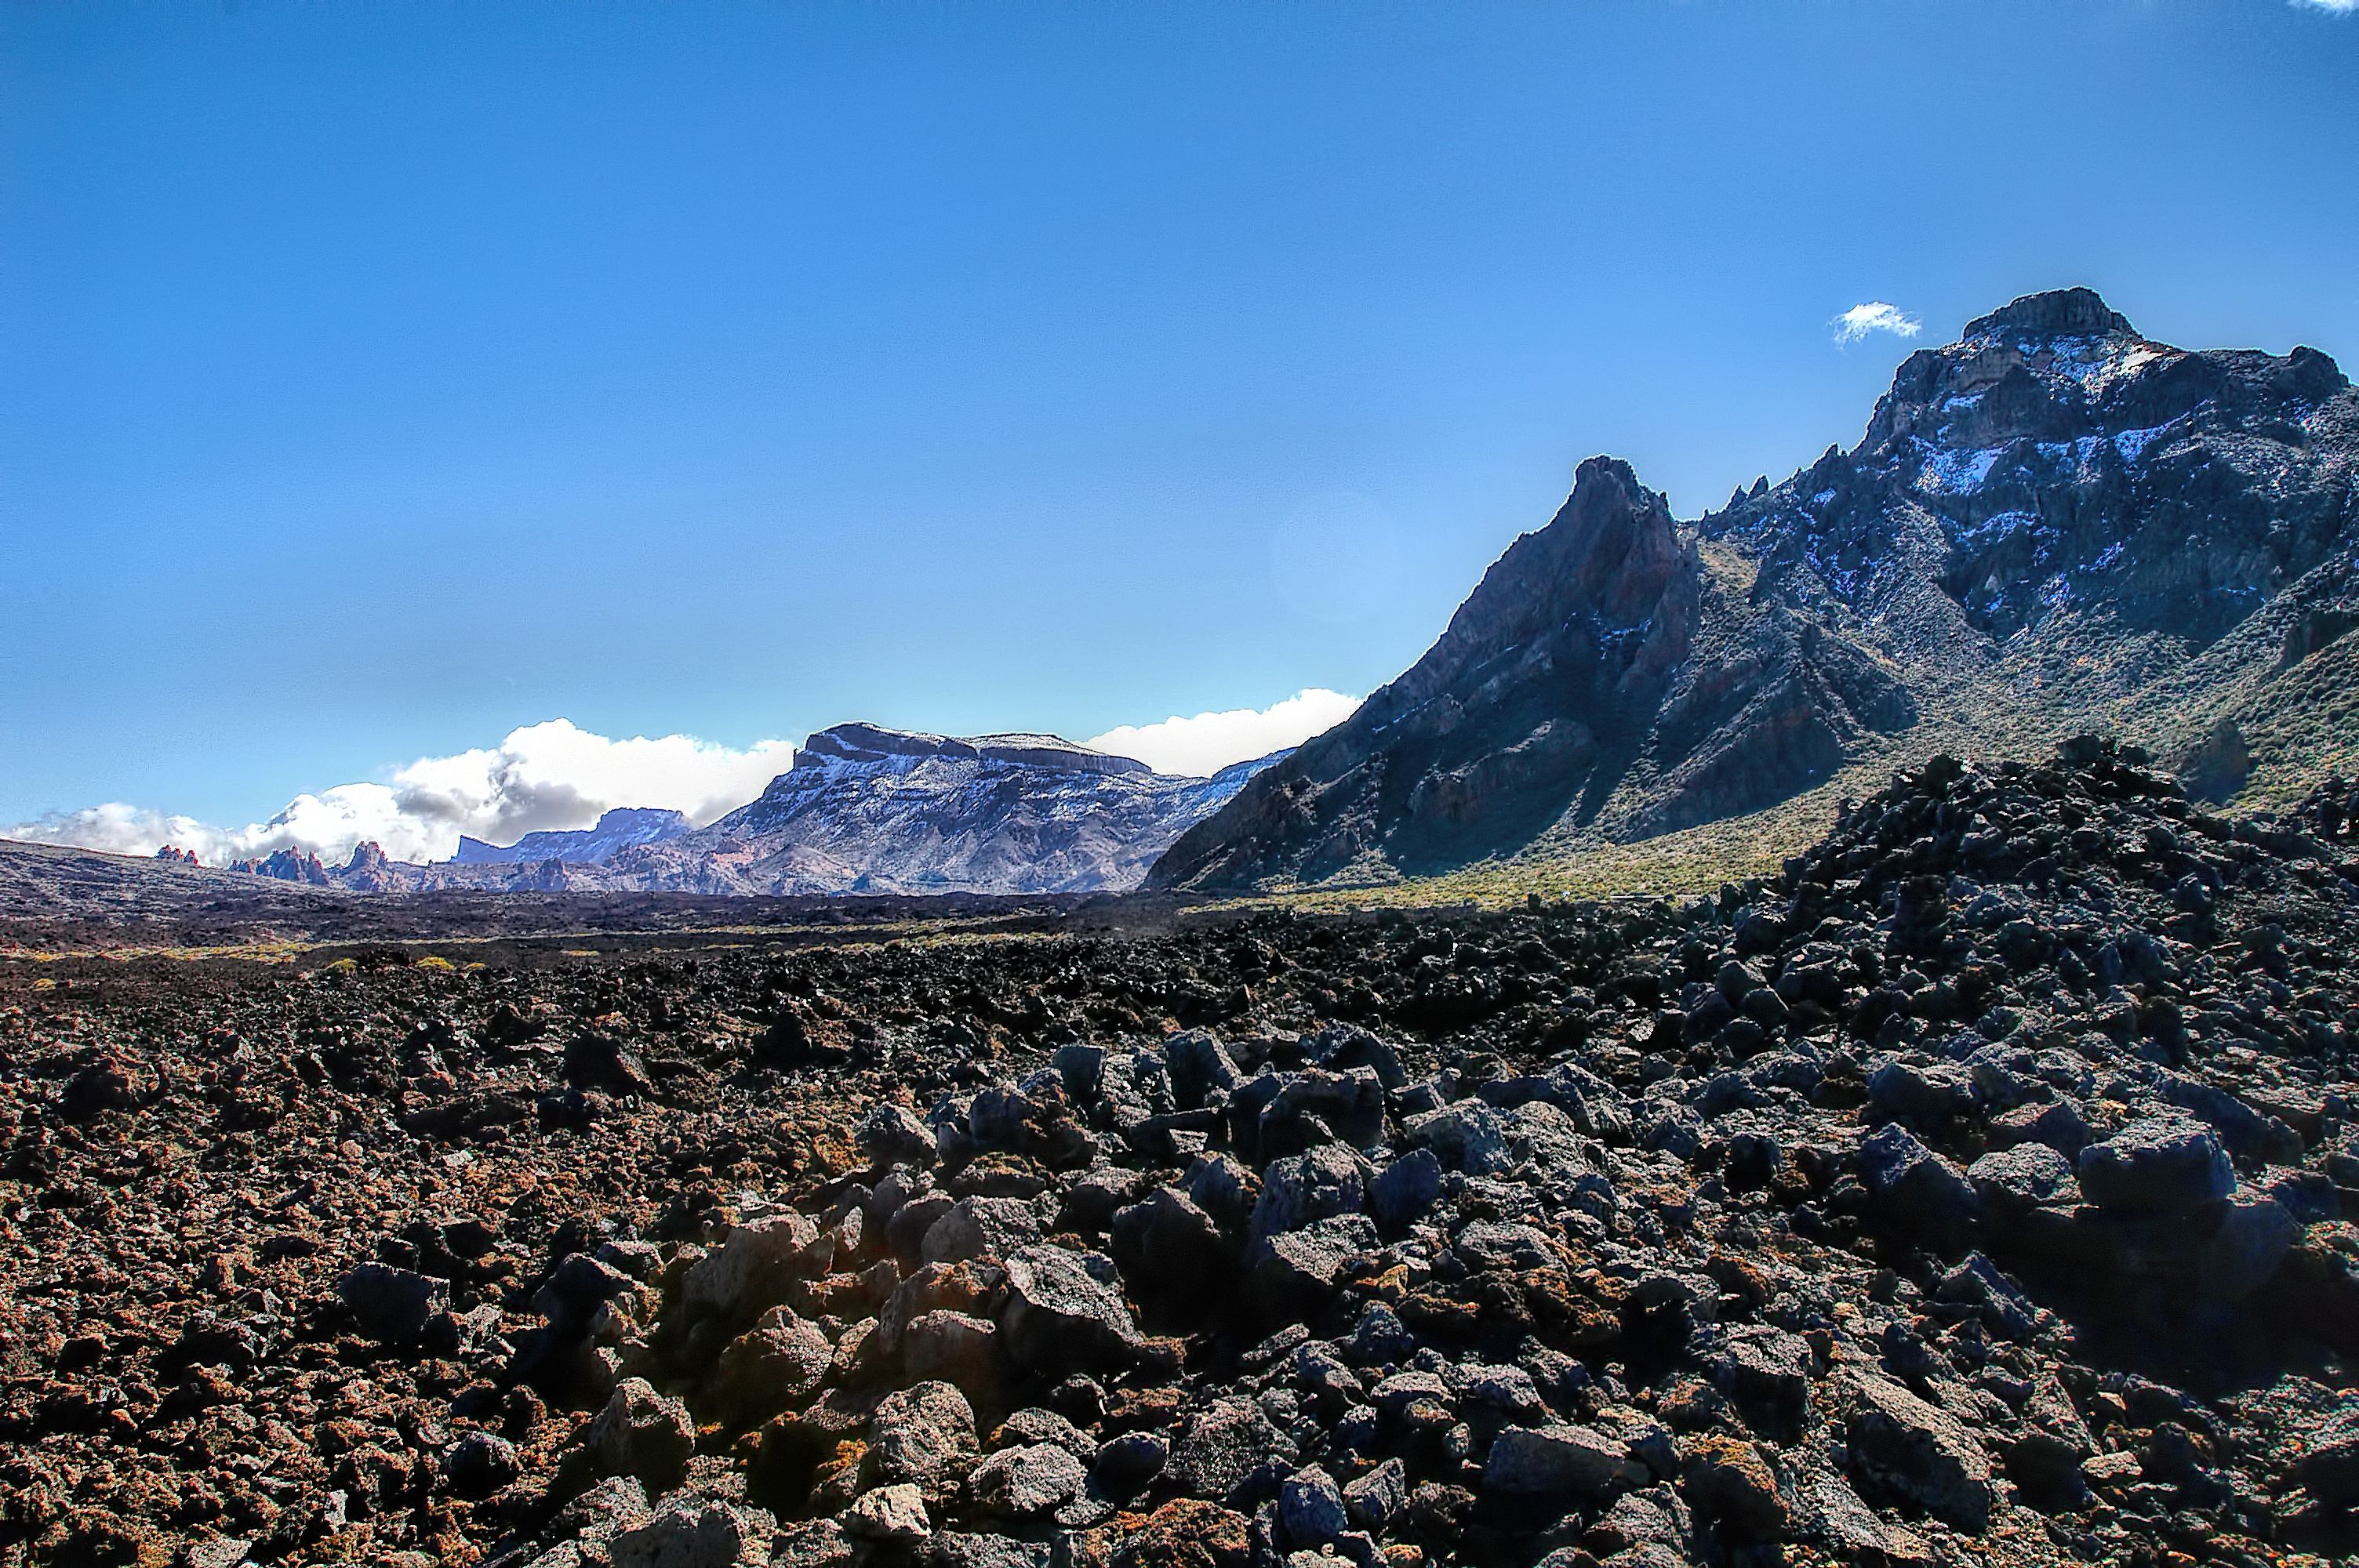
landscape, sea, nature, rock, wilderness, walking, mountain, snow, hiking, adventure, valley, mountain range, clear, ridge, summit, mountaineering, geology, backpacking, plateau, day, fell, moraine, landform, geographical feature, mountainous landforms